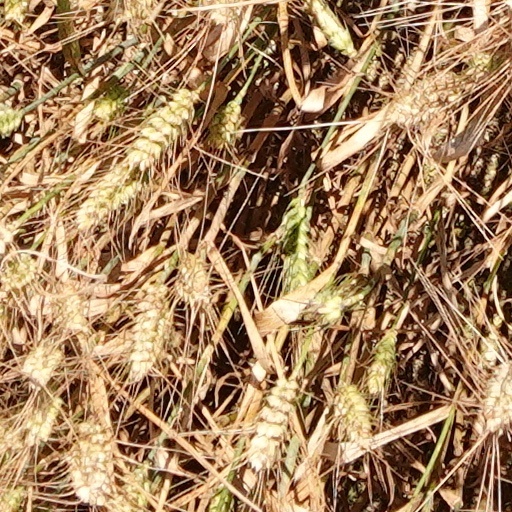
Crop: wheat